2017 in Benin

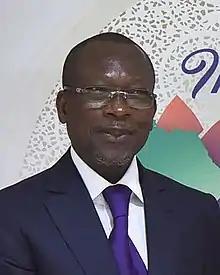
Patrice Talon

Benin's overall macroeconomic conditions were positive in 2017, with a growth rate of around 5.6 percent. Economic growth was largely driven by Benin's cotton industry and other cash crops, the Port of Cotonou, and telecommunications. Cashew and pineapple production and processing have substantial commercial potential. The country's primary source of revenue is the Port of Cotonou, although the government is seeking to expand its revenue base. In 2017, Benin imported about $2.8 billion in goods such as rice, meat and poultry, alcoholic beverages, fuel plastic materials, specialized mining and excavating machinery, telecommunications equipment, passenger vehicles, and toiletries and cosmetics. Principal exports are ginned cotton, cotton cake and cotton seeds, cashew, shea butter, cooking oil, and lumber.